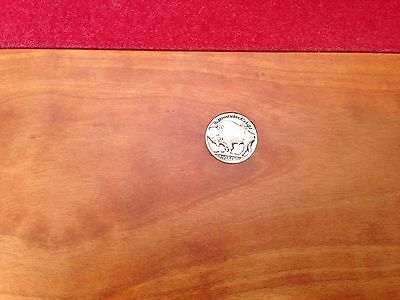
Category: table